Oleh Lavryk

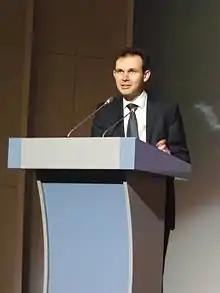
Ukrainian politician

Oleh Vasyliovych Lavryk (born April 20, 1973) is a Ukrainian politician, Member of Parliament of Ukraine of the 8th convocation, member of the parliamentary faction Samopomich Union and NGO Samopomich Union.